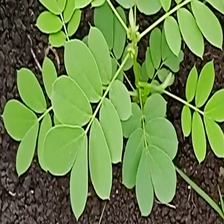
Weed species: Sicklepod_(Senna obtusifolia)